Samaritan (film)

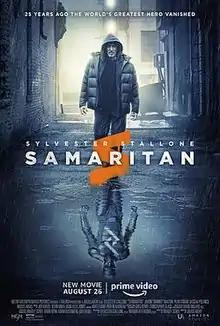
Promotional release poster

Samaritan is a 2022 American superhero film directed by Julius Avery and written by Bragi F. Schut. Described as a gritty and dark take on superhero movies, the story was previously adapted into the Mythos Comics graphic novels by Schut, Marc Olivent, and Renzo Podesta. It is a co-production of Metro-Goldwyn-Mayer Pictures and Balboa Productions. The film stars Sylvester Stallone in the main role, Javon "Wanna" Walton, Pilou Asbæk, Dascha Polanco, and Moisés Arias. The story follows a kid who suspects that his neighbor is secretly a superhero who was believed to have died many years prior.